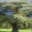
Label: willow_tree